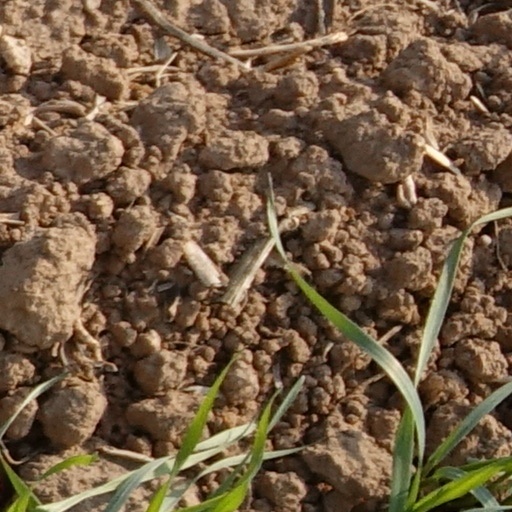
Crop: wheat